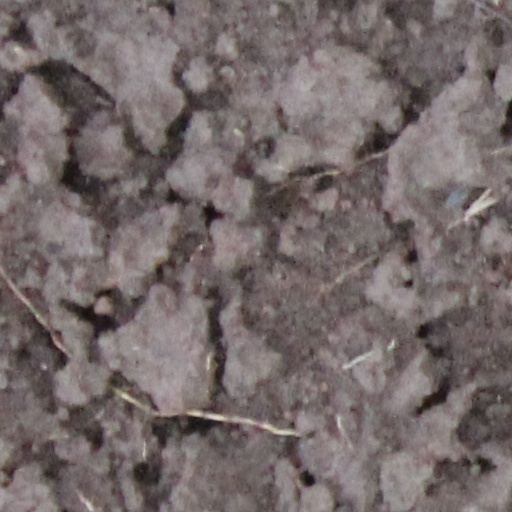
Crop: wheat